Exeter St Davids railway station

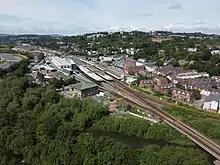
Aerial view from the South

The entrance is on platform 1, which is mainly used for trains to and from Exeter Central and Barnstaple. It is signalled so that two trains can be on the platform simultaneously, with the south end marked as platform 1A. At the north end is platform 2, a separate bay platform that is used from time to time for trains to and from the north – mainly Bristol and Barnstaple – that start or terminate at St Davids.